Castile soap

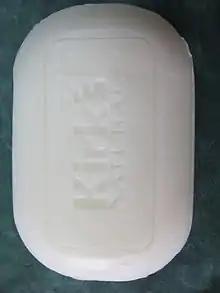
A bar of Castile soap.

Castile soap is an olive oil-based hard soap made in a style similar to that originating in the Castile region of Spain.